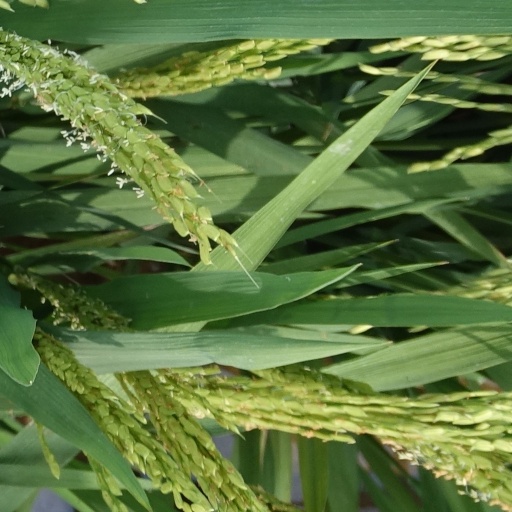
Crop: rice